Roman Vishniac

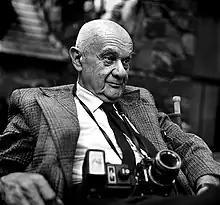
Roman Vishniac, 1977

Roman Vishniac (August 19, 1897 – January 22, 1990) was a Russian-American photographer, best known for capturing on film the culture of Jews in Central and Eastern Europe before the Holocaust. A major archive of his work was housed at the International Center of Photography until 2018, when Vishniac's daughter, Mara Vishniac Kohn, donated it to The Magnes Collection of Jewish Art and Life at the University of California, Berkeley.